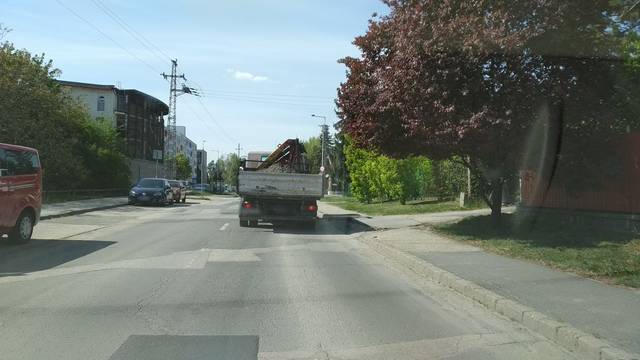
Region: Hungary
Coordinates: 47.671, 19.058